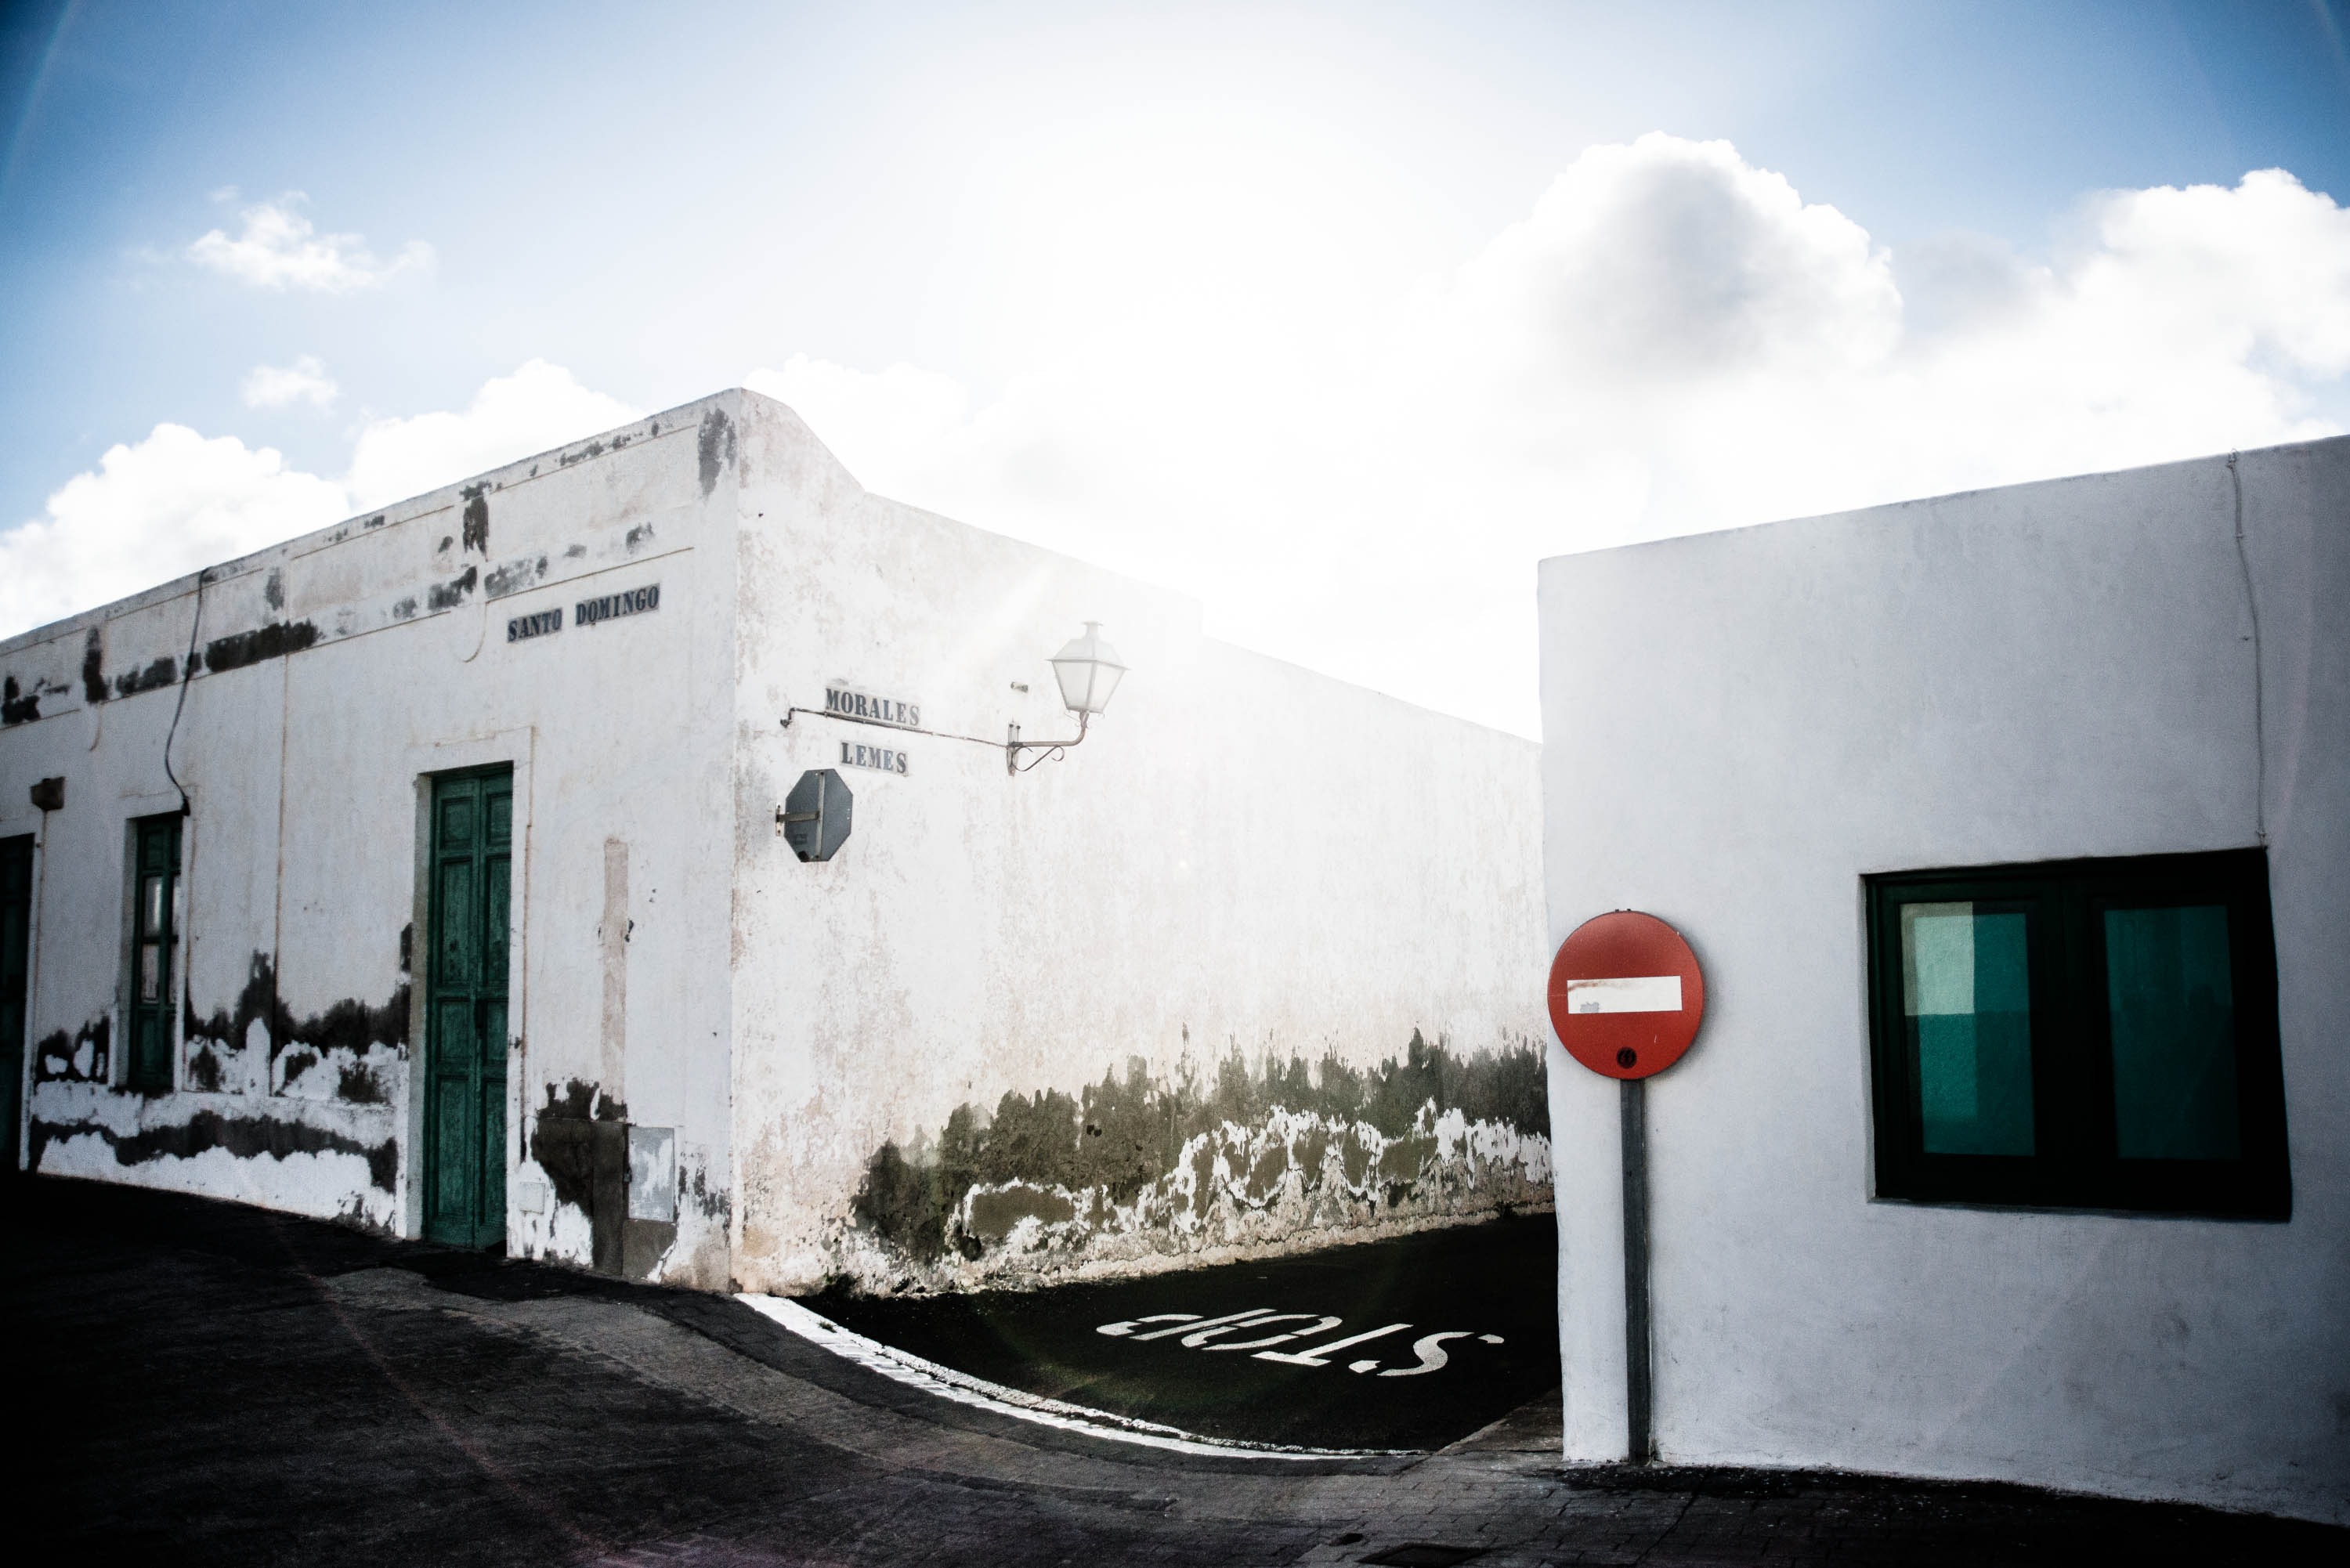
architecture, house, alley, wall, facade, tourist attraction, lanzarote, teguise